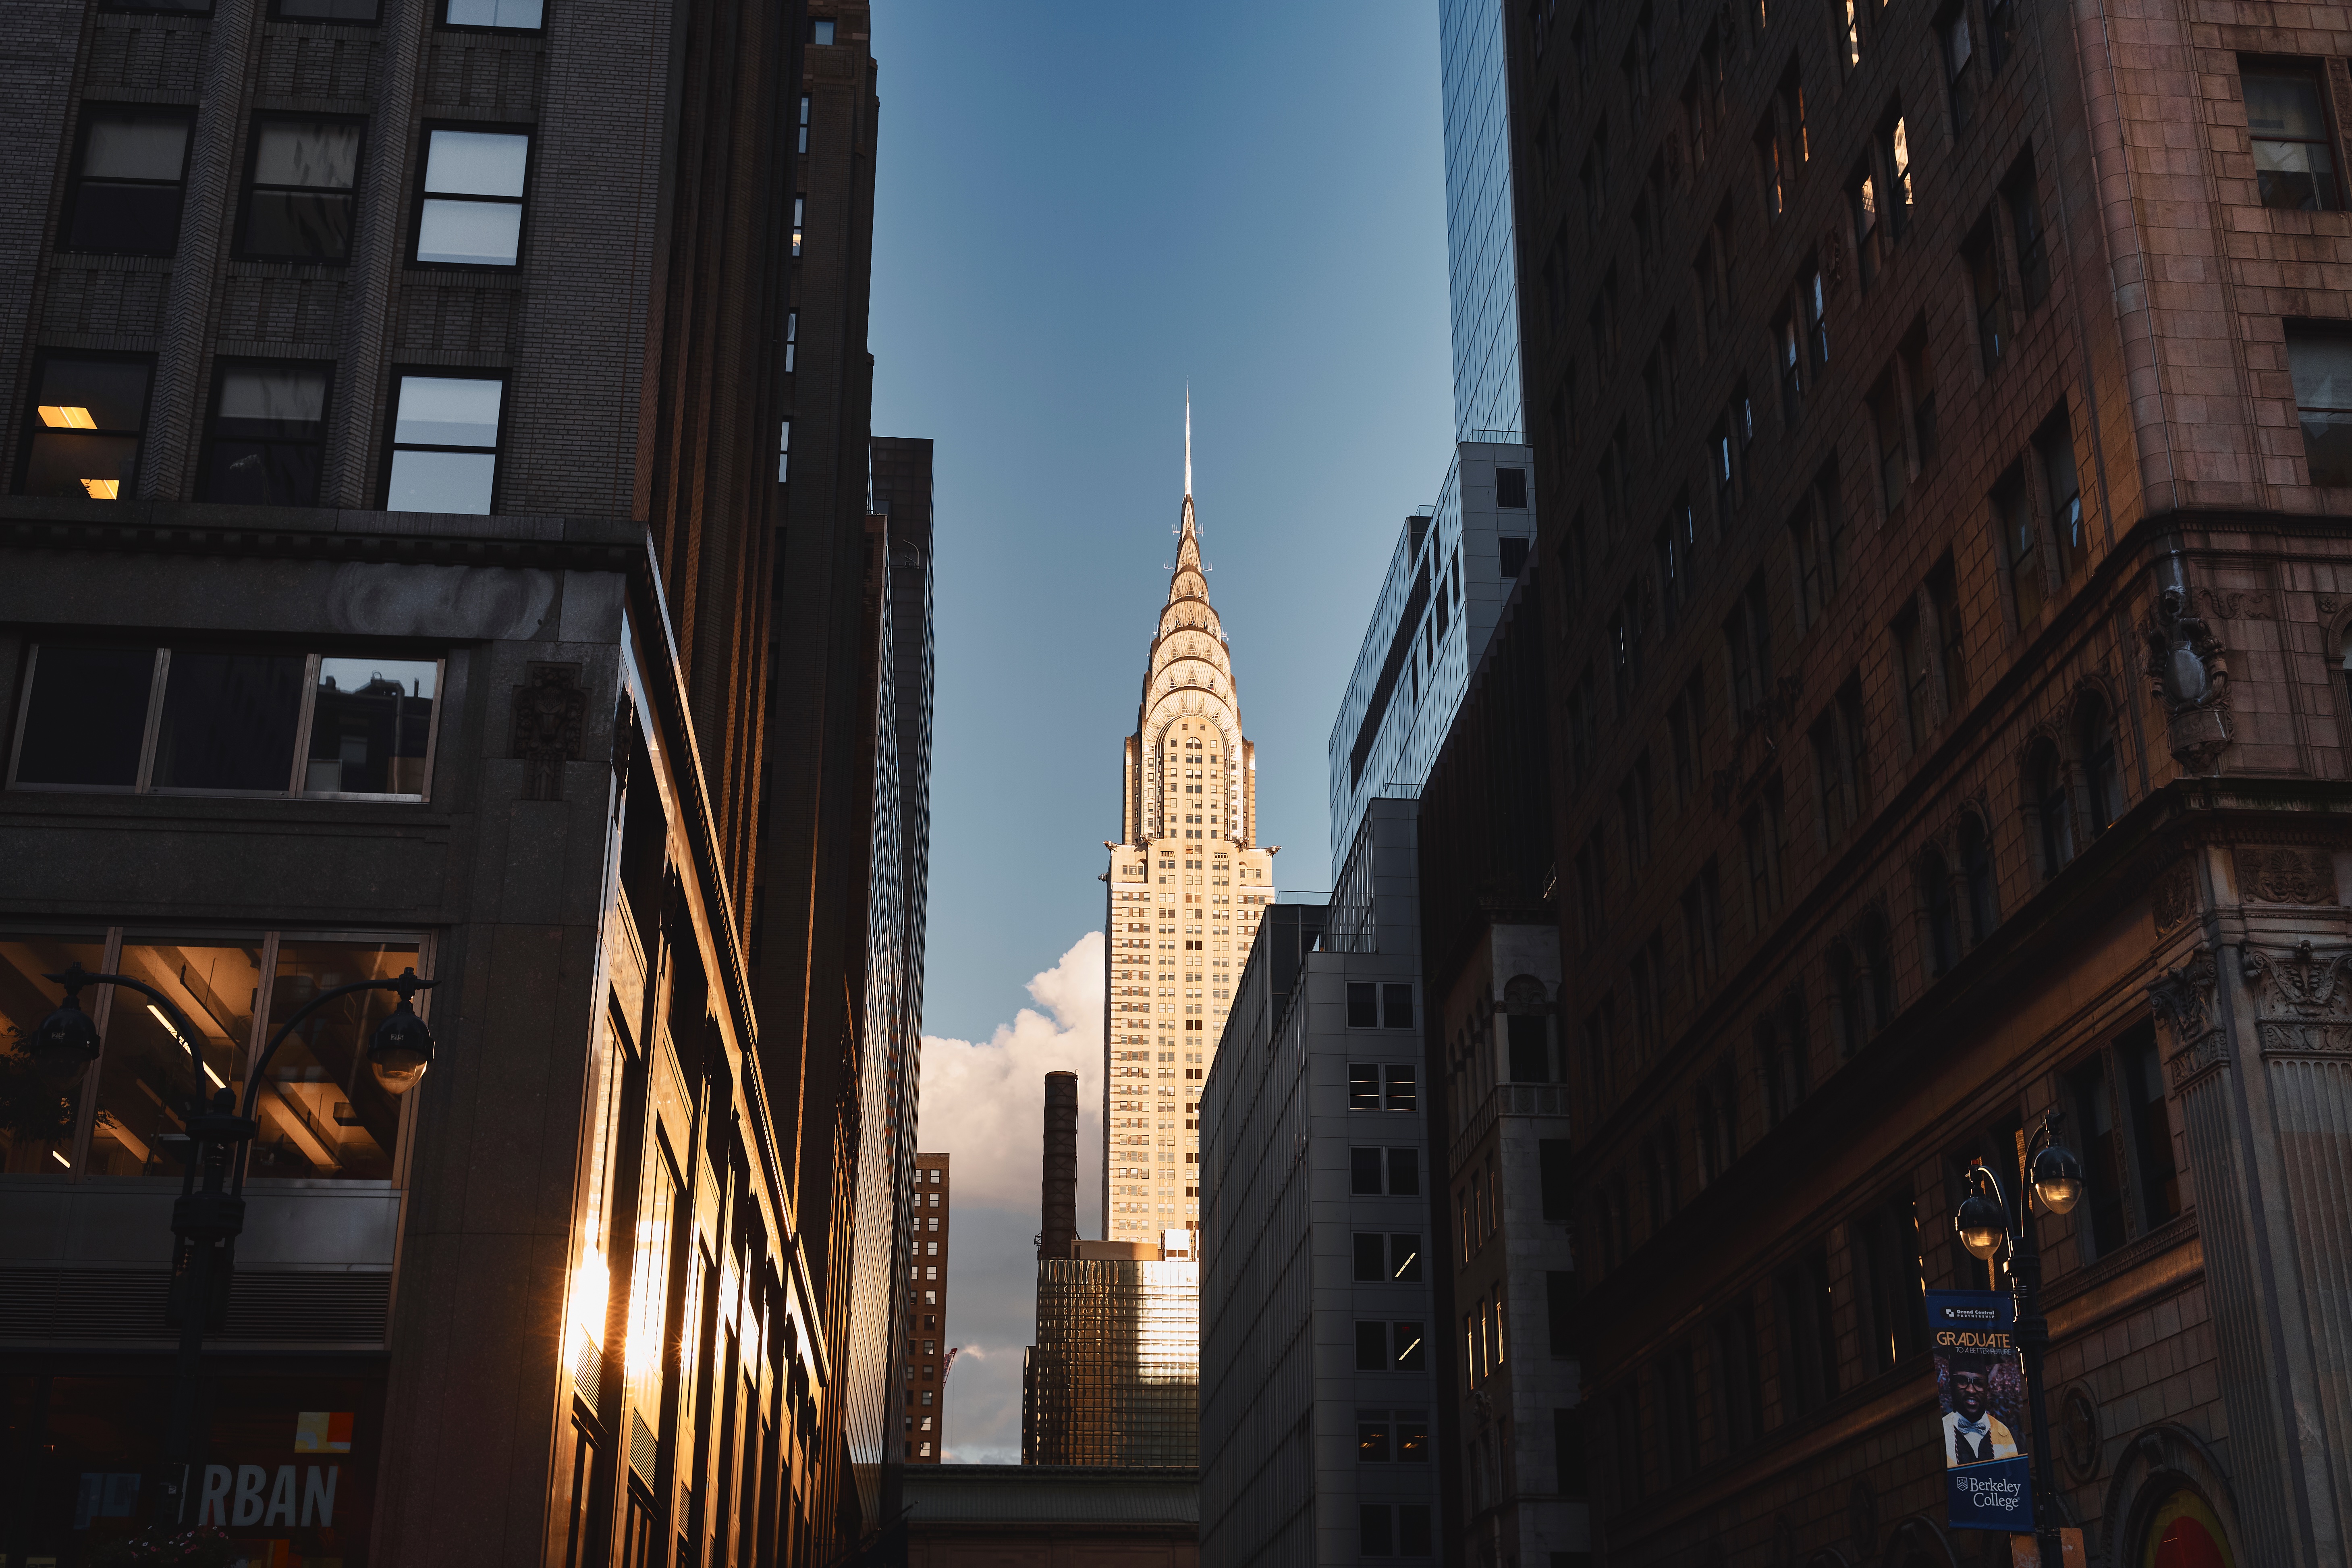
architecture, road, street, night, alley, city, skyscraper, cityscape, downtown, evening, landmark, facade, metropolis, urban area, human settlement, metropolitan area